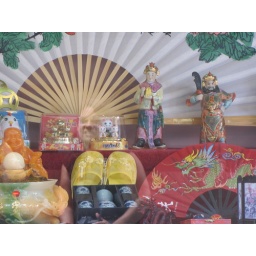
The girl in the window